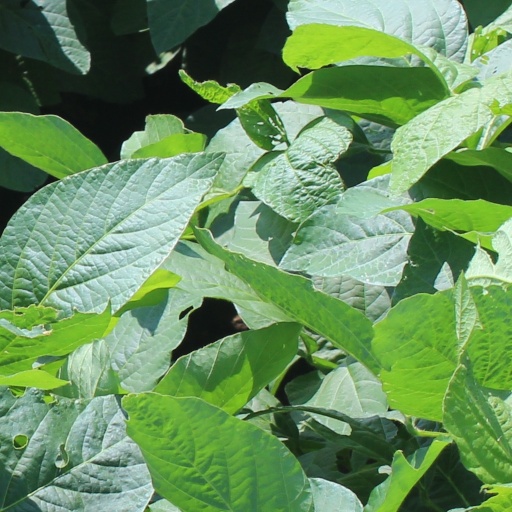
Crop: soybean